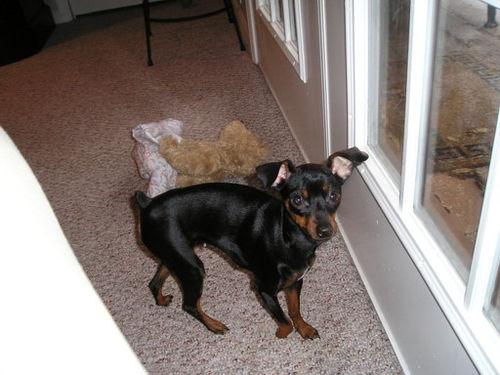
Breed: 561-n000127-miniature_pinscher